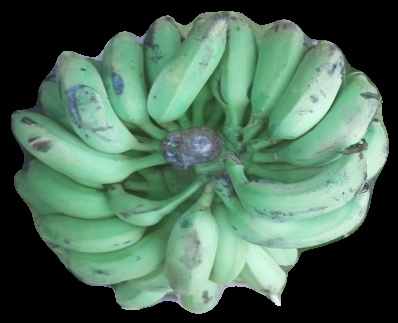
Variety: elakki-bale
Grade: grade2